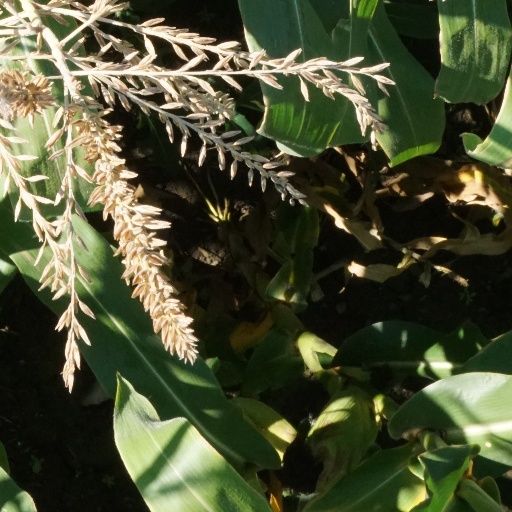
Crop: maize; corn